Tobias Eberhard

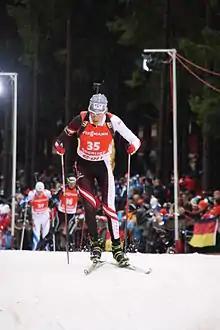
Eberhard in Oberhof in 2014

Tobias Eberhard (born 12 January 1985) is an Austrian biathlete. He competed in the 2018 Winter Olympics.